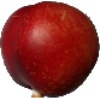
Label: nectarine